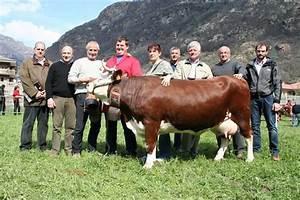
cow